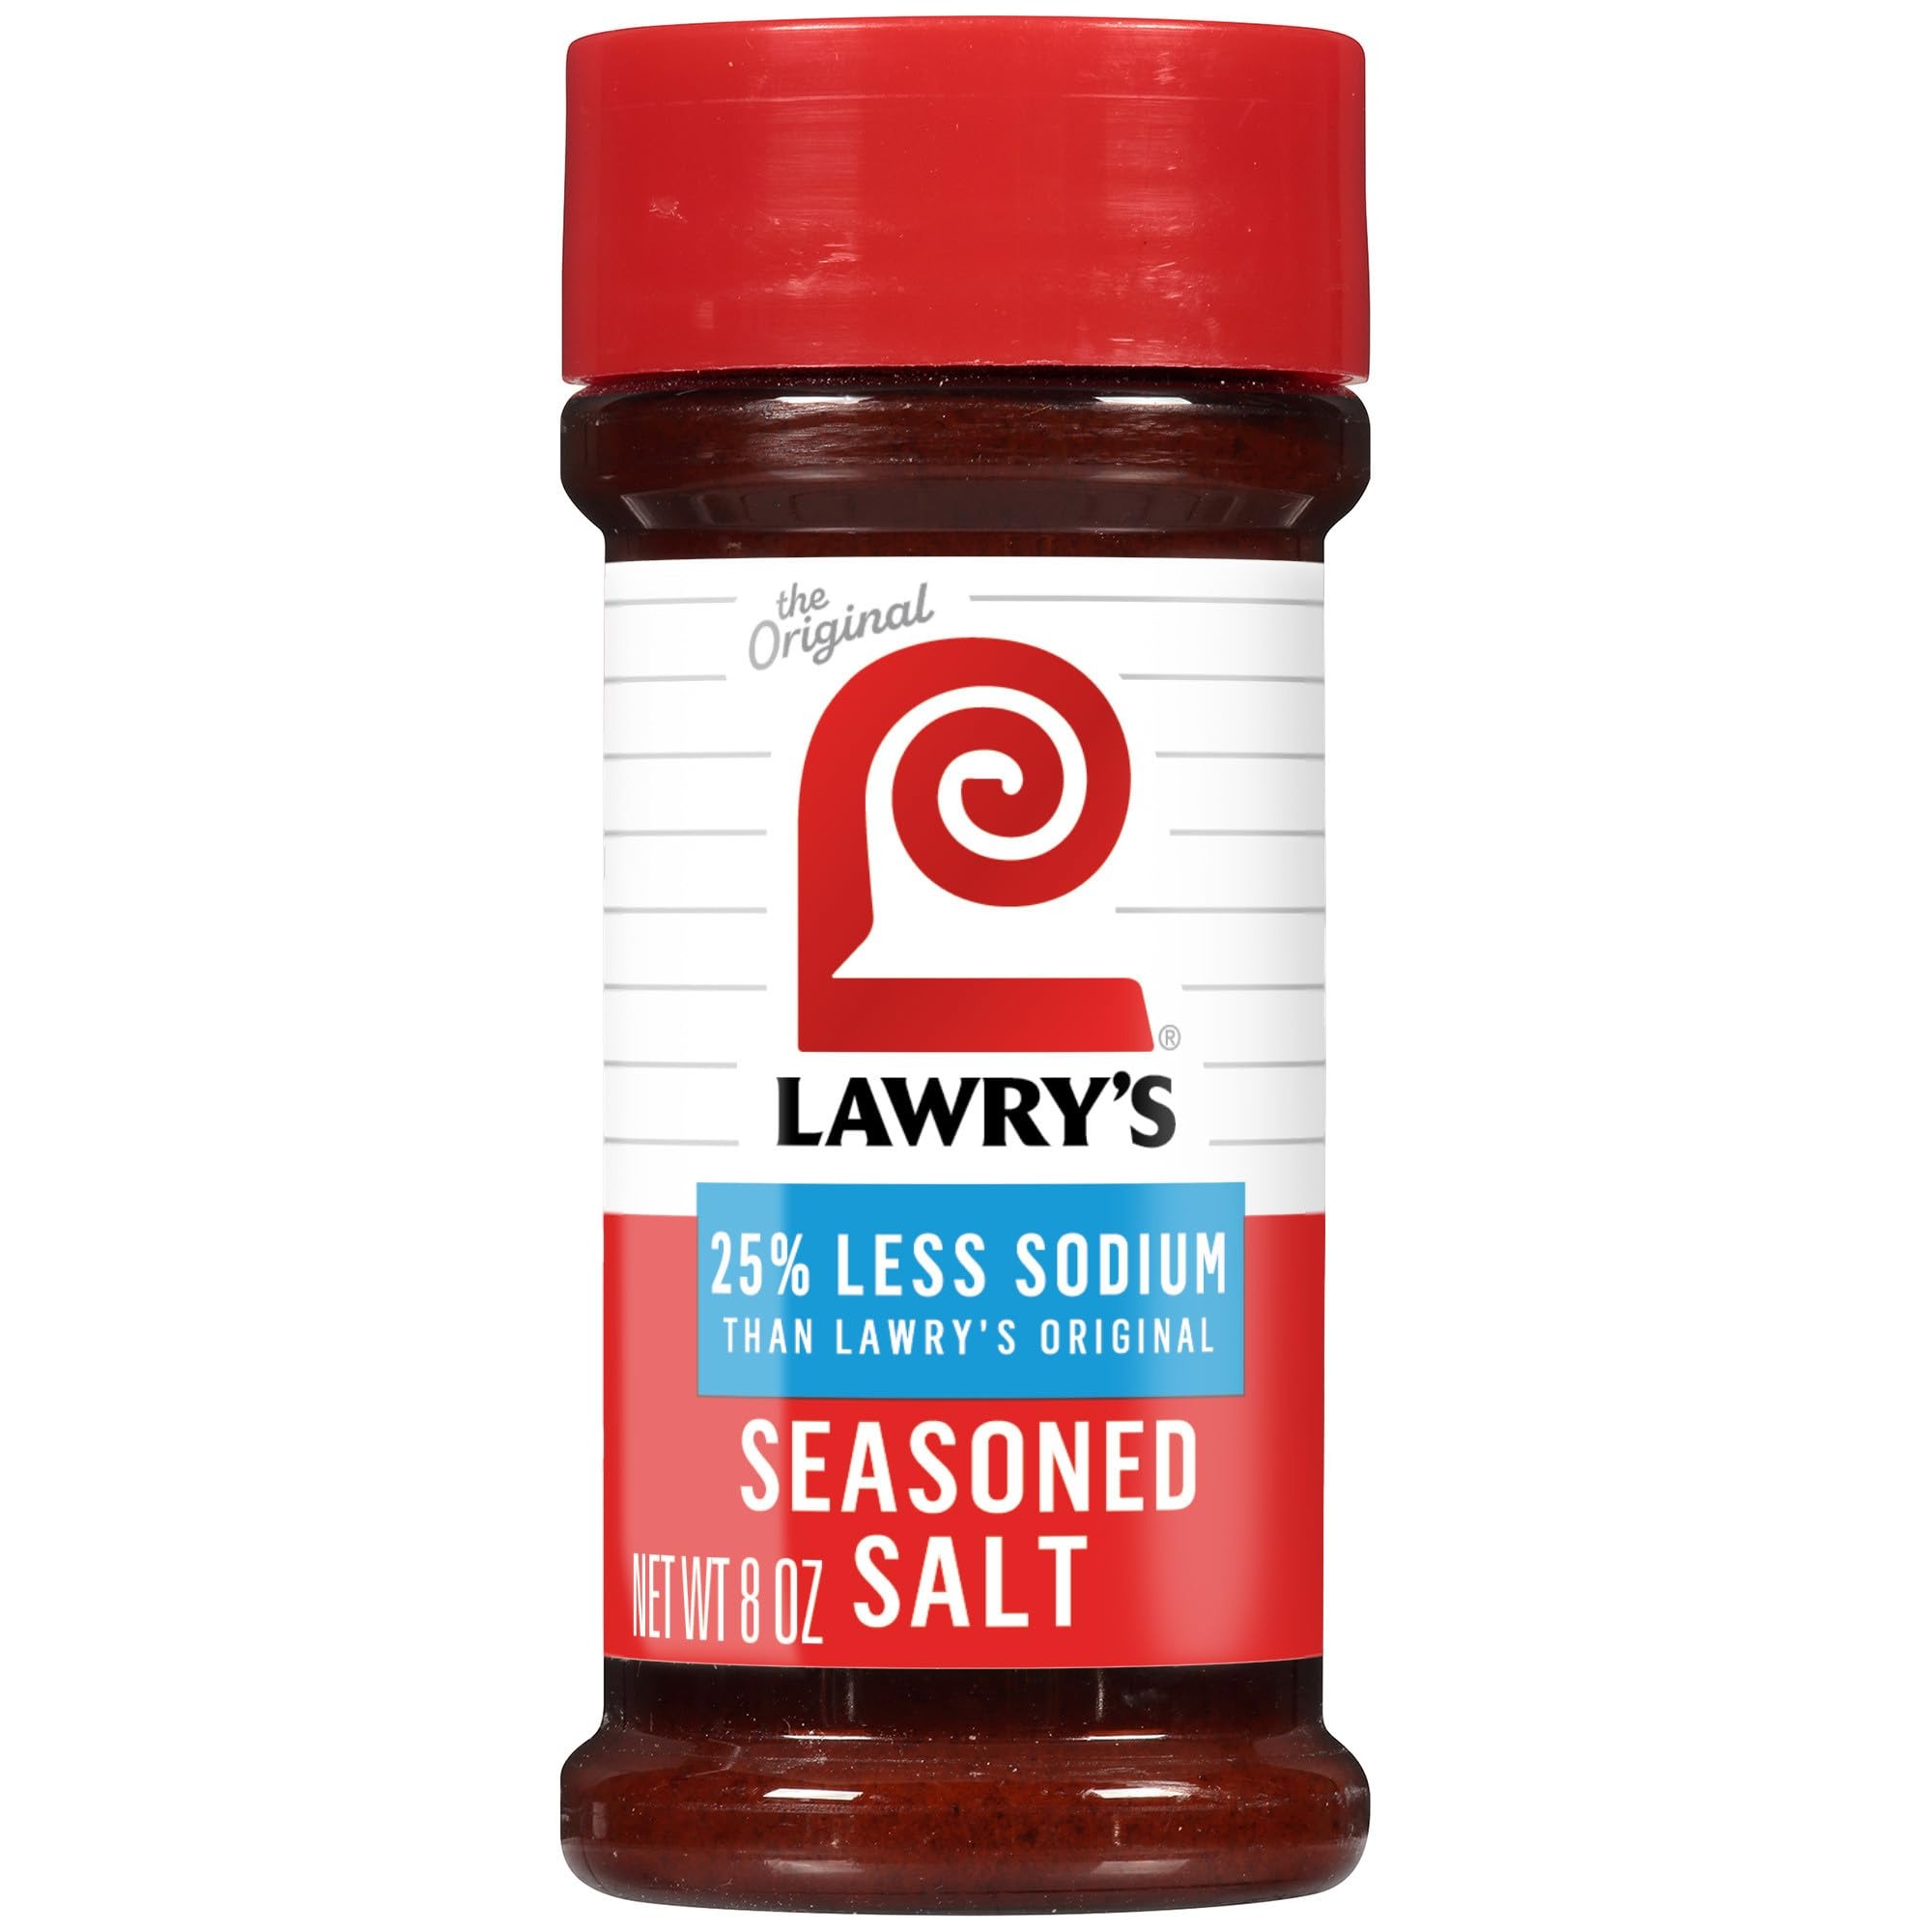
Item Name: Lawry's 25% Less Sodium Seasoned Salt, 8 oz
Bullet Point 1: Sprinkle on baked chicken, hamburgers, french fries, baked potatoes, mashed potatoes or any potato side dish instead of regular table salt for great flavor!
Bullet Point 2: Adds unique flavor to any meal Great on prime rib and steak Try on vegetables or in casseroles
Bullet Point 3: Features an expert blend of natural herbs and spices, including paprika, turmeric, onion and garlic
Bullet Point 4: Delivers same great taste as Original Seasoned Salt with 25% less sodium Packaged in the USA
Bullet Point 5: No mixing, no measuring, no fuss - Lawry's spice blends are delicious flavor ideas, made for experimenting within your favorite dishes
Value: 8.0
Unit: Ounce

Price: 3.94